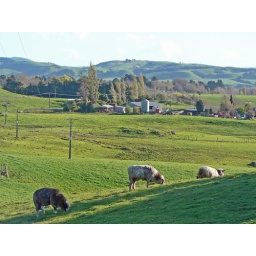
3 of Gary's parents' sheep grazing with the next door neighbour's dairy farm in the background.